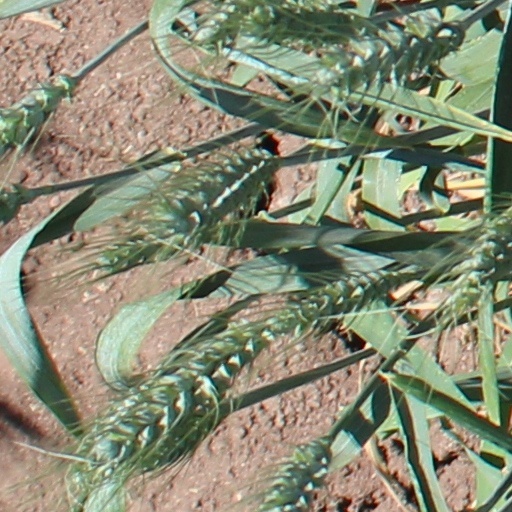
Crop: wheat